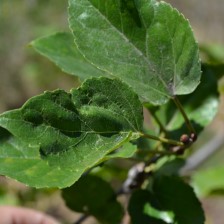
Variety: Kamphaengsaeng42